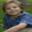
Label: boy